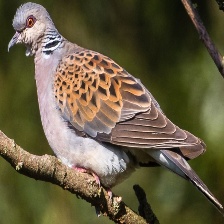
Species: EUROPEAN TURTLE DOVE
Scientific name: STREPTOPELIA TURTUR